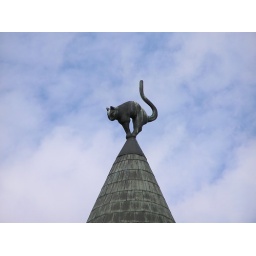
Famous cat on the roof in Riga, Latvia.